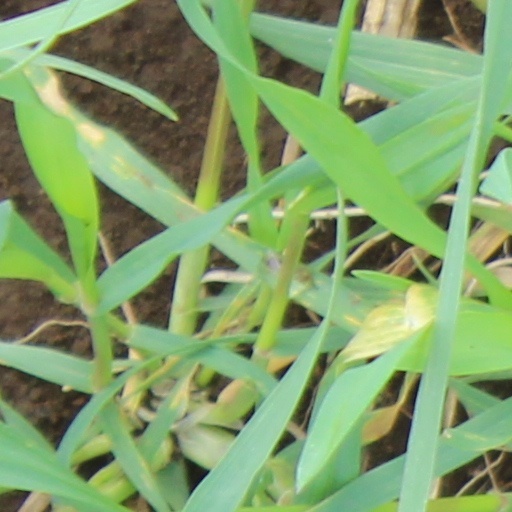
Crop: wheat